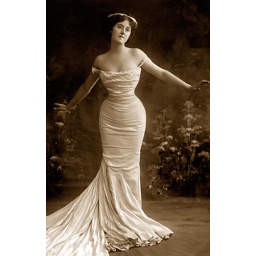
vintage girl in white dress